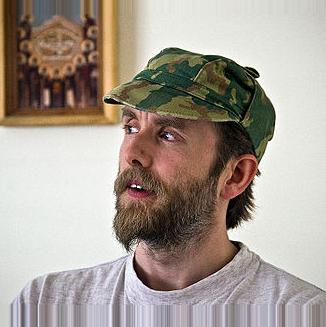
Age: 35